Bend Brewfest

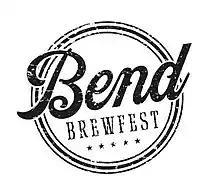

Bend Brewfest is a three-day beer festival held each August in Bend, Oregon, which features popular and rare beers from regional breweries. The event is Central Oregon's largest beer festival and is held in the Old Mill District's Les Schwab Amphitheater, which has been nationally recognized as a leading outdoor venue. Founded in 2002, the annual festival hosts several regional breweries and features close to 200 craft beverages.